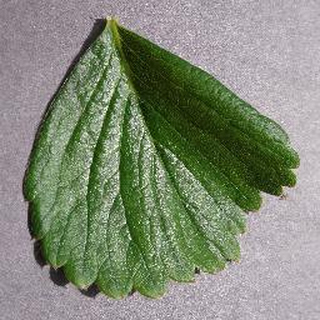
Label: healthy_strawberry